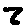
Label: 2